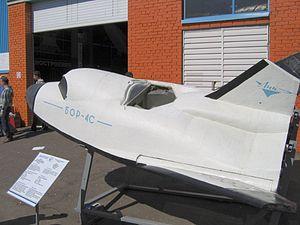
Cette page présente une chronologie des événements qui se sont produits pendant l'année 1984 dans le domaine de l'astronautique.
Le Mikoyan-Gourevitch MiG-105 « Spiral » est un prototype d'avion spatial soviétique de type corps portant développé dans les années 1960. Il est initialement conçu en réponse au projet spatial militaire américain X-20 Dyna-Soar et a inspiré les recherches contemporaines sur les corps portants menées par le Centre de recherche spatiale Dryden de la NASA en Californie. Spiral a effectué quelques vols à vitesse subsonique mais n'a jamais été lancé dans l'espace. Il est à l'origine de plusieurs prototypes d'avion spatial : l'intercepteur spatial Uragan et la série des BOR utilisée notamment pour la mise au point de la navette soviétique Bourane. Son concept a également été repris pour la conception du complexe aérospatial MAKS.
17° S, 98° E